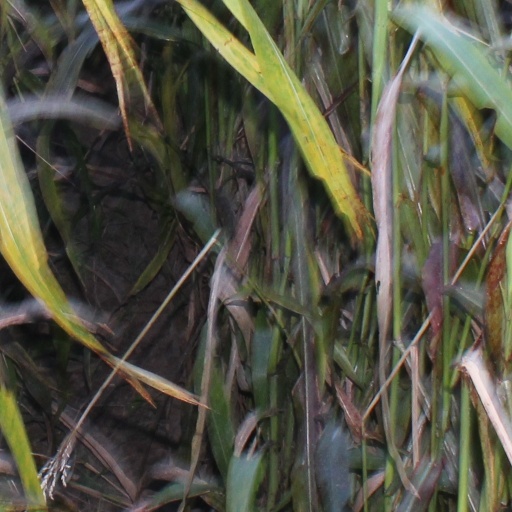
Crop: sorghum